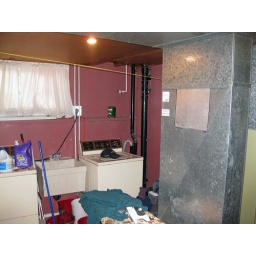
4 bedroom 2 bath Mission Hill Home in Vernon BC